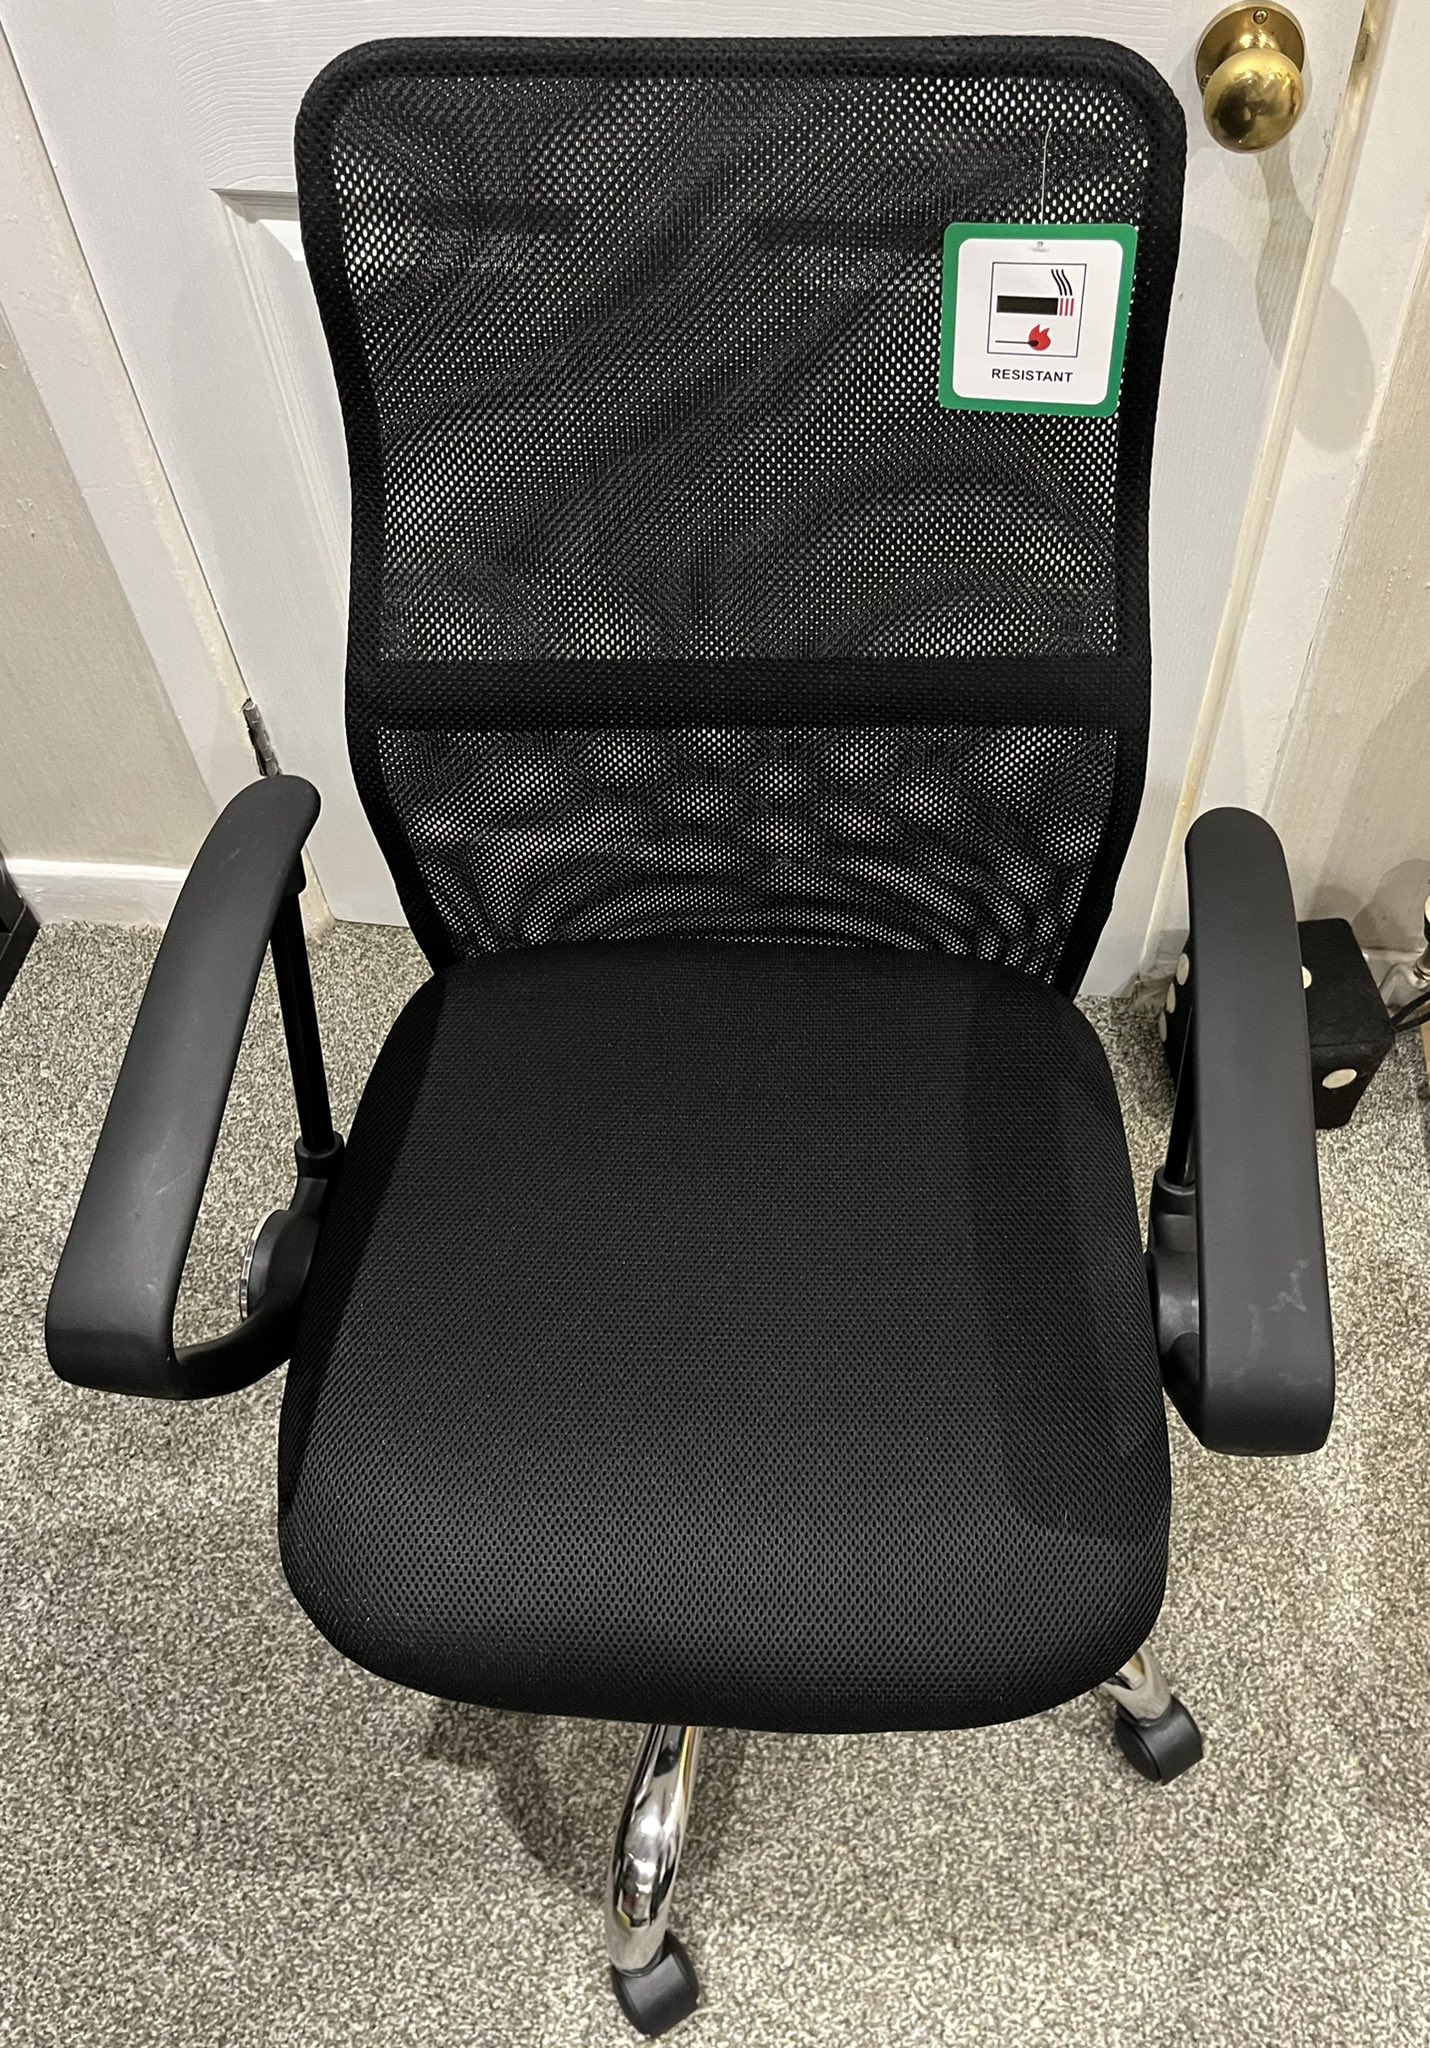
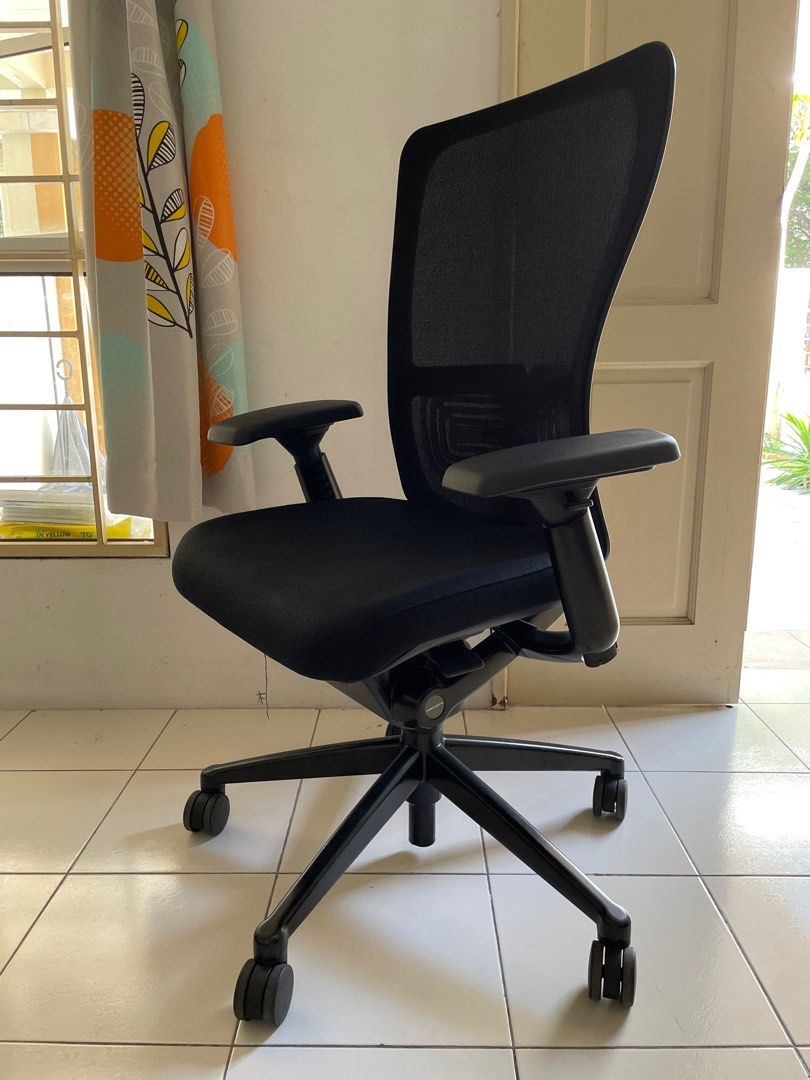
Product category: items_chair
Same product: no